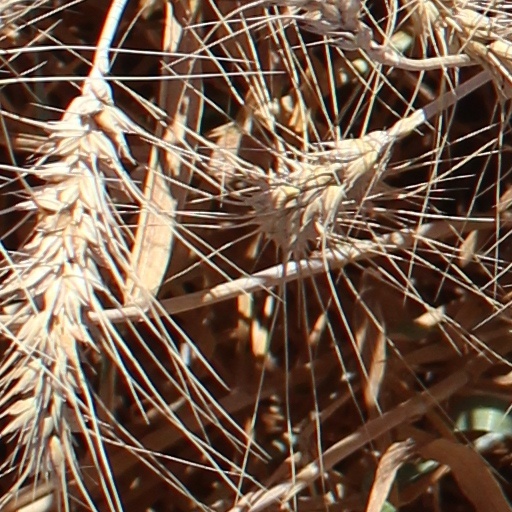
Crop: wheat